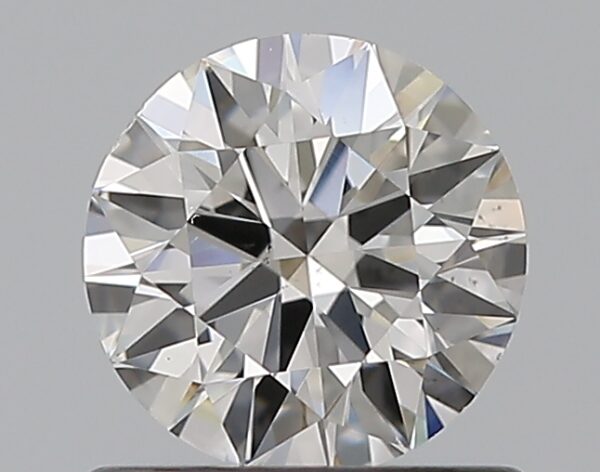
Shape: round
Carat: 0.7
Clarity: VS2
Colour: F
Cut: EX
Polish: EX
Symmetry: EX
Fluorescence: N
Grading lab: GIA
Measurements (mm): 5.69 x 5.72 x 3.5